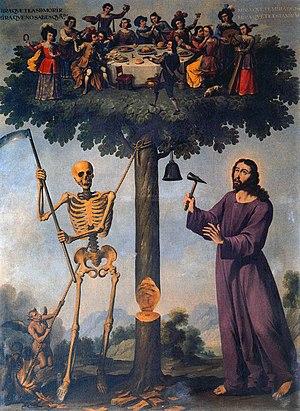
Les arbres de vie sont des gravures, peintures, broderies, impressions ou sculptures qui existent depuis le début de l'histoire et semblent symboliser la force de la vie et ses origines, l'importance des racines et le développement de la vie. Ils sont parfois associés à des personnages et/ou à des animaux. L'Arbre de la connaissance du bien et du mal et le chandelier à 7 branches pourraient en être des variantes, selon certaines interprétations.
Ignacio de Ries, né vers 1612 et mort à Séville après 1661, est un peintre actif en Espagne, représentant du mouvement baroque espagnol.